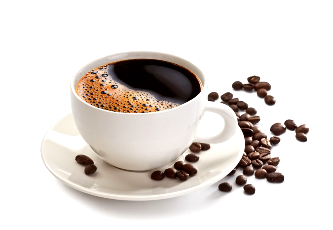
Nataal bii moom, nataal bi maa gis nag maa ngi gis  ne ab kaas la, ab kaas la boo xam ne kopp daal laa gis Kopp boo xam ne weer la boo xam ne ay kafe la def. Kafe laa fi gis boo xam ne dan ko segg ba pare teg ko noonu. Gis naa yit ay dormi kafe yoo xam ne ñuŋ ko teg ci suuf. Gis naa ci ab taabal , ab palaat boo xam ne daal kii lañ ci teg kaasu kafe, kopp kafe Waaye kafe gi dafa mel ni kafe gu neex la. Kafe gi am na ay furit ci kow. Kafe gu foor lay niru yit.